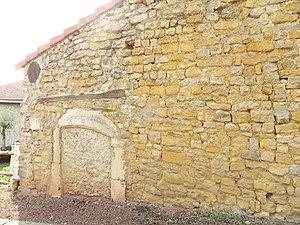
Tragny synagogue
Inventaire du patrimoine juif de Lorraine, classé par département et par lettre alphabétique de communes.
La présente liste de synagogues de France ne se veut pas exhaustive.
Tragny [tʁaɲi] est une commune française située dans le département de la Moselle, en région Grand Est.